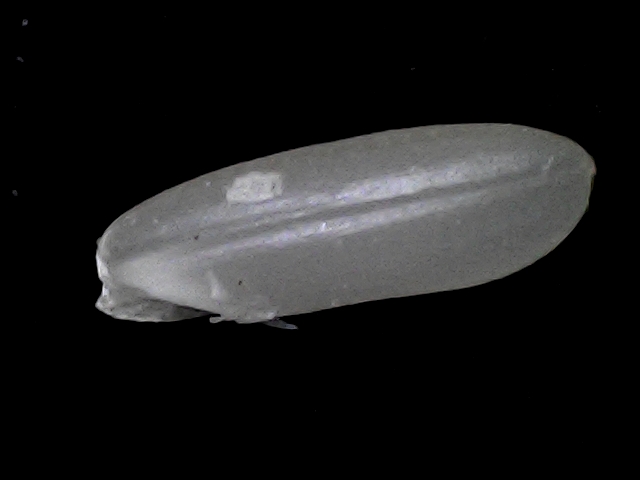
Rice variety: BRRI67